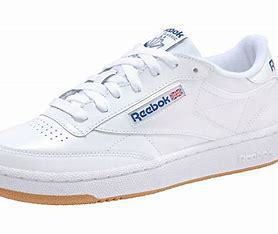
Brand: Reebok
Model: Club C 85